Camponotus inflatus

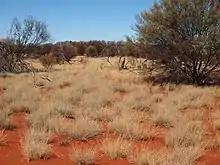
A mulga tree, the ant's preferred food source and nest site

"C. inflatus" is found in all seven states of mainland Australia, however most common in the deserts of central Australia. They typically nest at the base of mulga trees.